Brian Thomas Smith

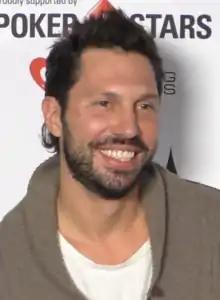
Smith in 2016

Brian Thomas Smith (born May 13, 1977) is an American actor and comedian known for playing the dim-witted but kind-hearted Zack Johnson in "The Big Bang Theory" for nine seasons. He has also made other TV appearances on "Fear Factor", "Two and a Half Men", "Happy Endings", "The Neighborhood", "", and "United States of Al". On the big screen, Smith starred opposite Al Pacino and Annette Bening in Dan Fogelman's directoral debut film, "Danny Collins". Other films Smith has starred in include "Lethal Seduction", "Babysplitters", "The Wedding Party", and "Concrete Blondes".